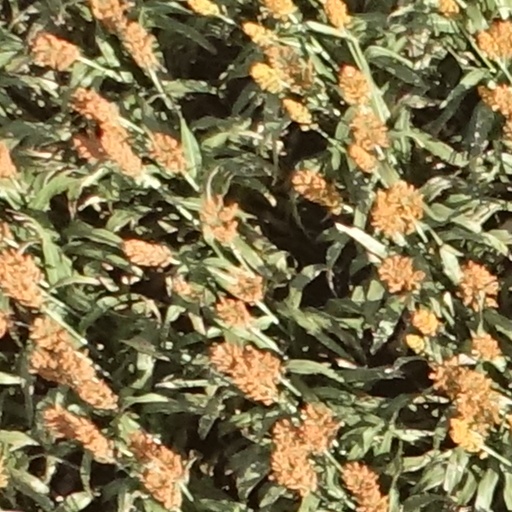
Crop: sorghum